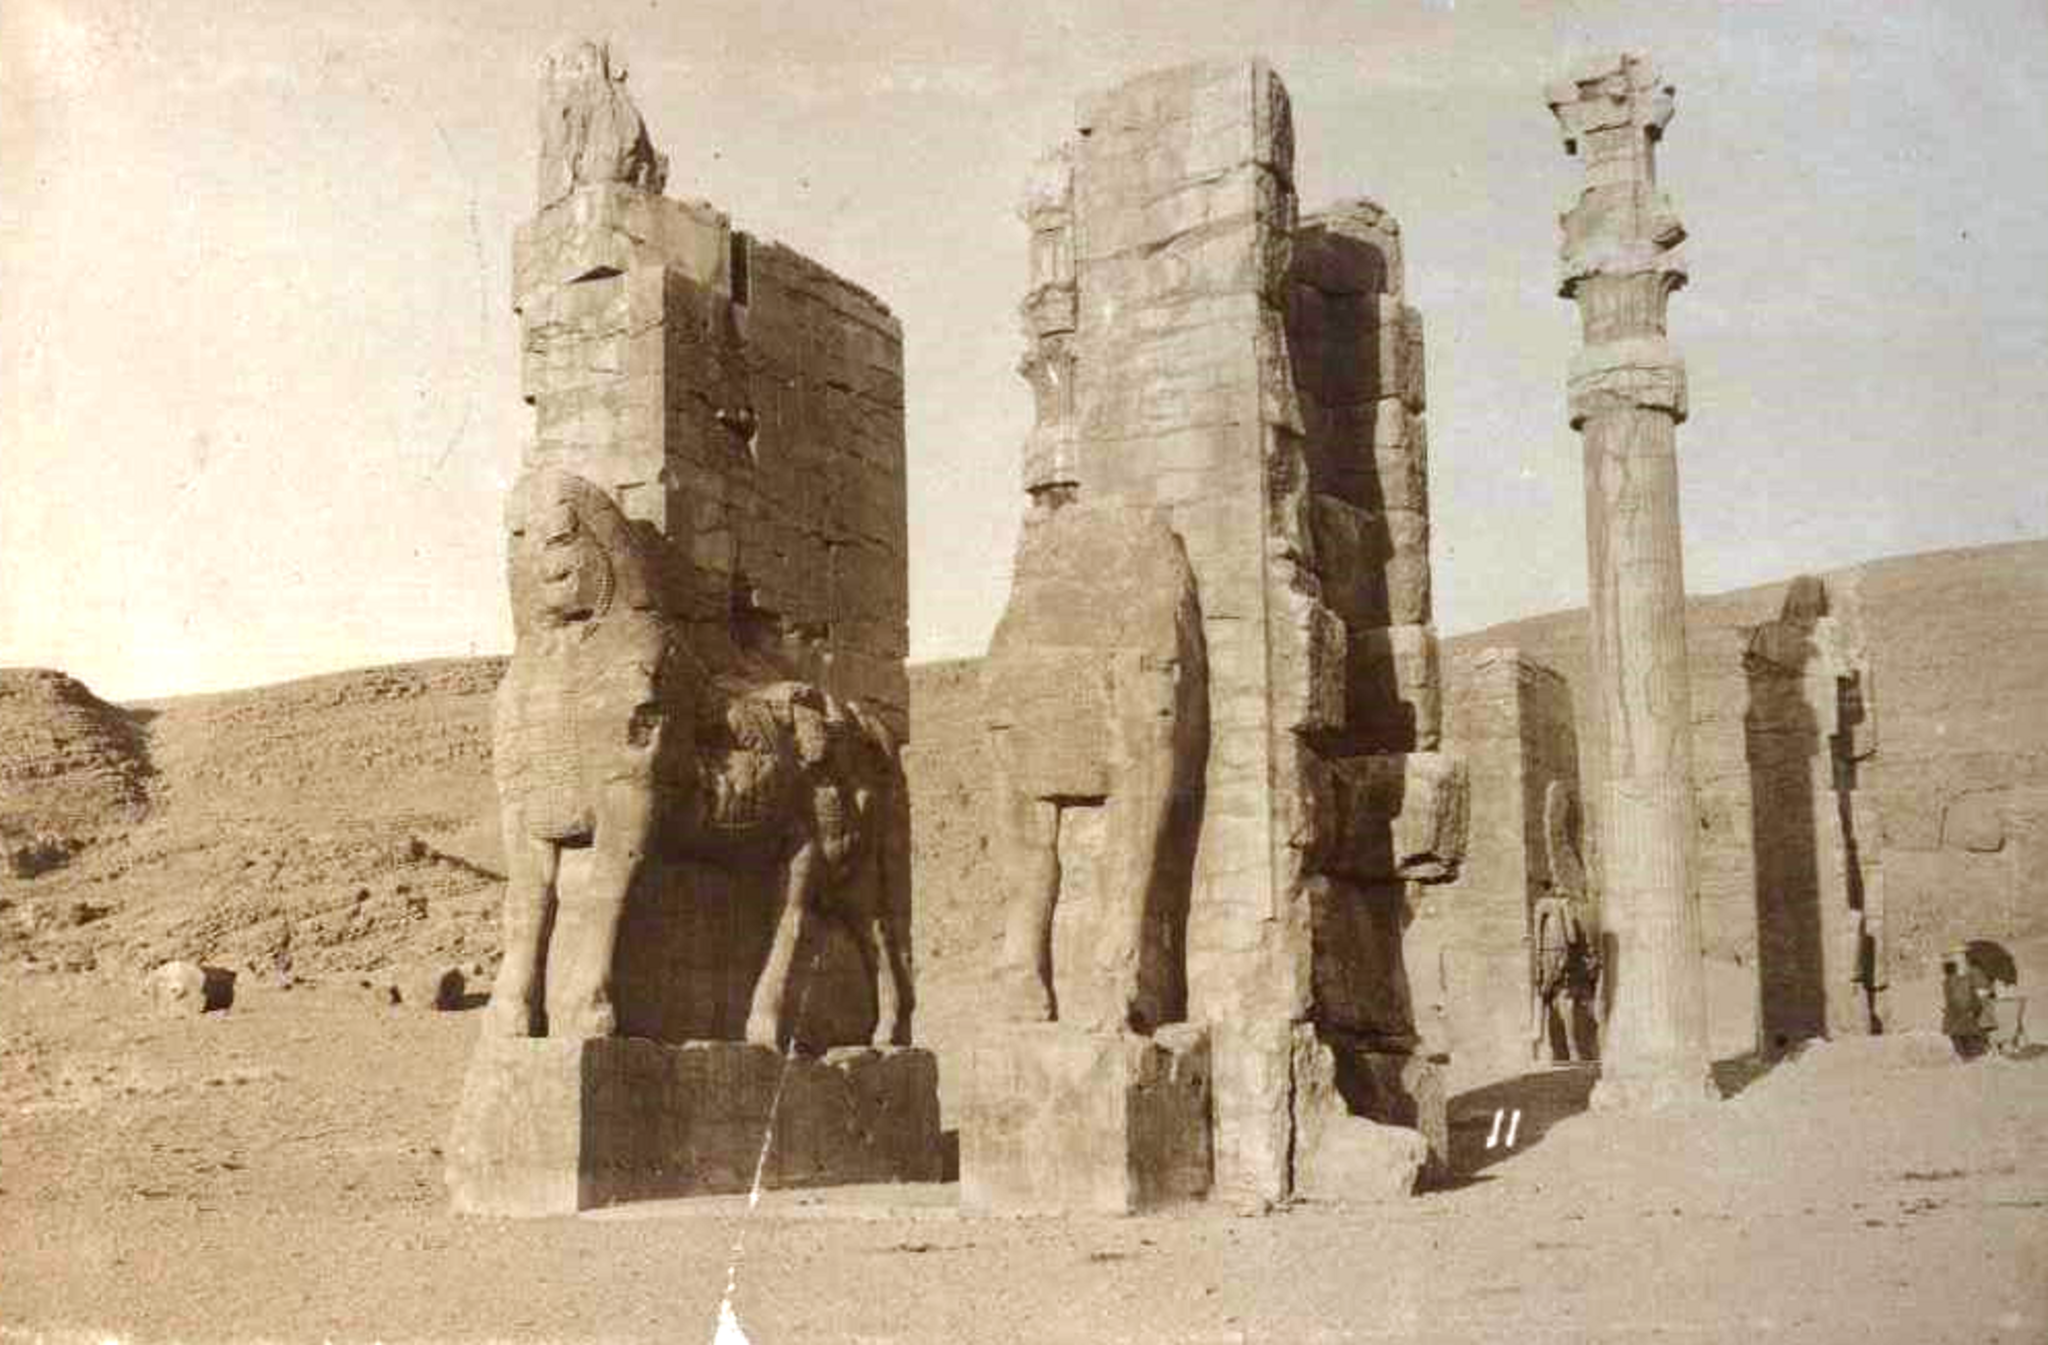
Title: Persepolis in Qajar era 2
Description: Persepolis in Qajar era, c. 1902
Date: circa 1902
Categories: Gate of All Nations, PD Iran, Template Unknown (author), Persepolis in the 1900s